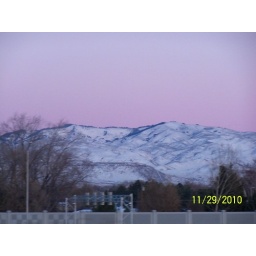
The mountains covered in snow with a violet sky overhead